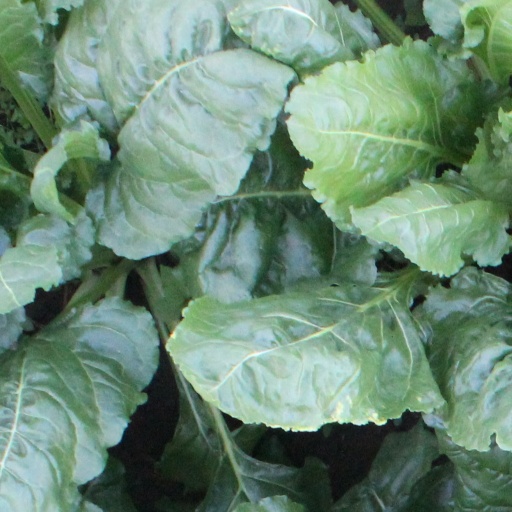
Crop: sugar beet